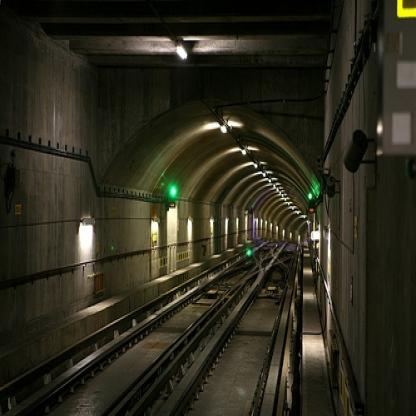
Scene: Indoor